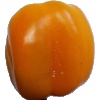
Label: yellow_pepper